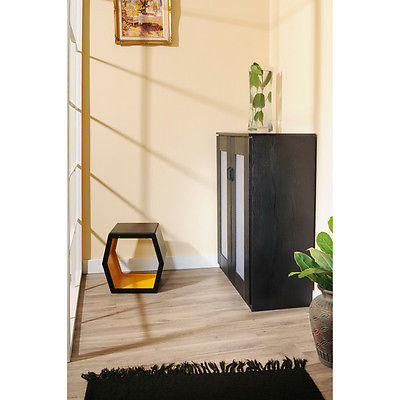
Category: cabinet